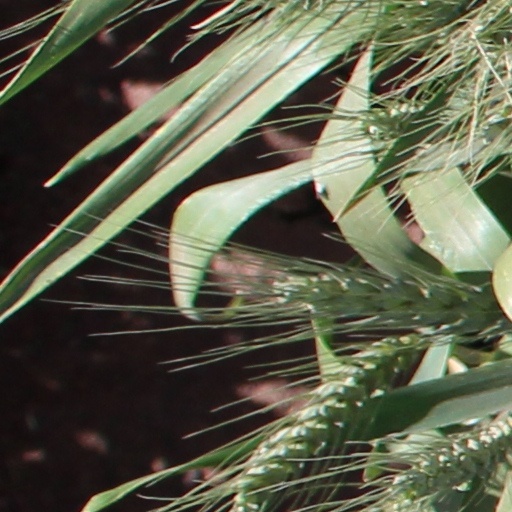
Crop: wheat